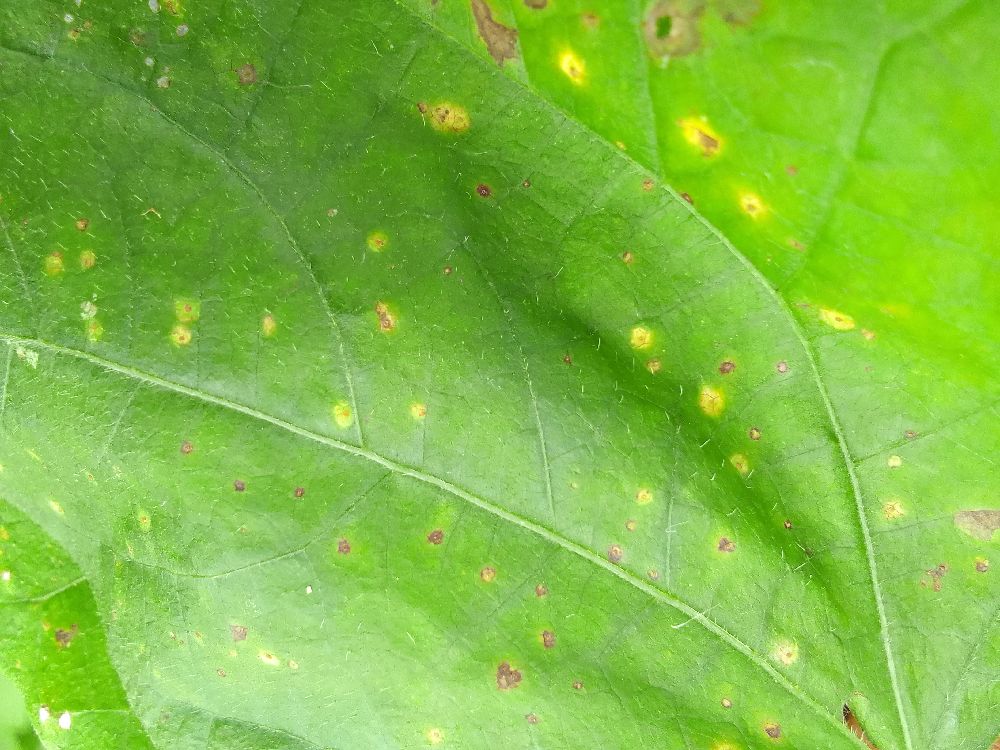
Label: rust